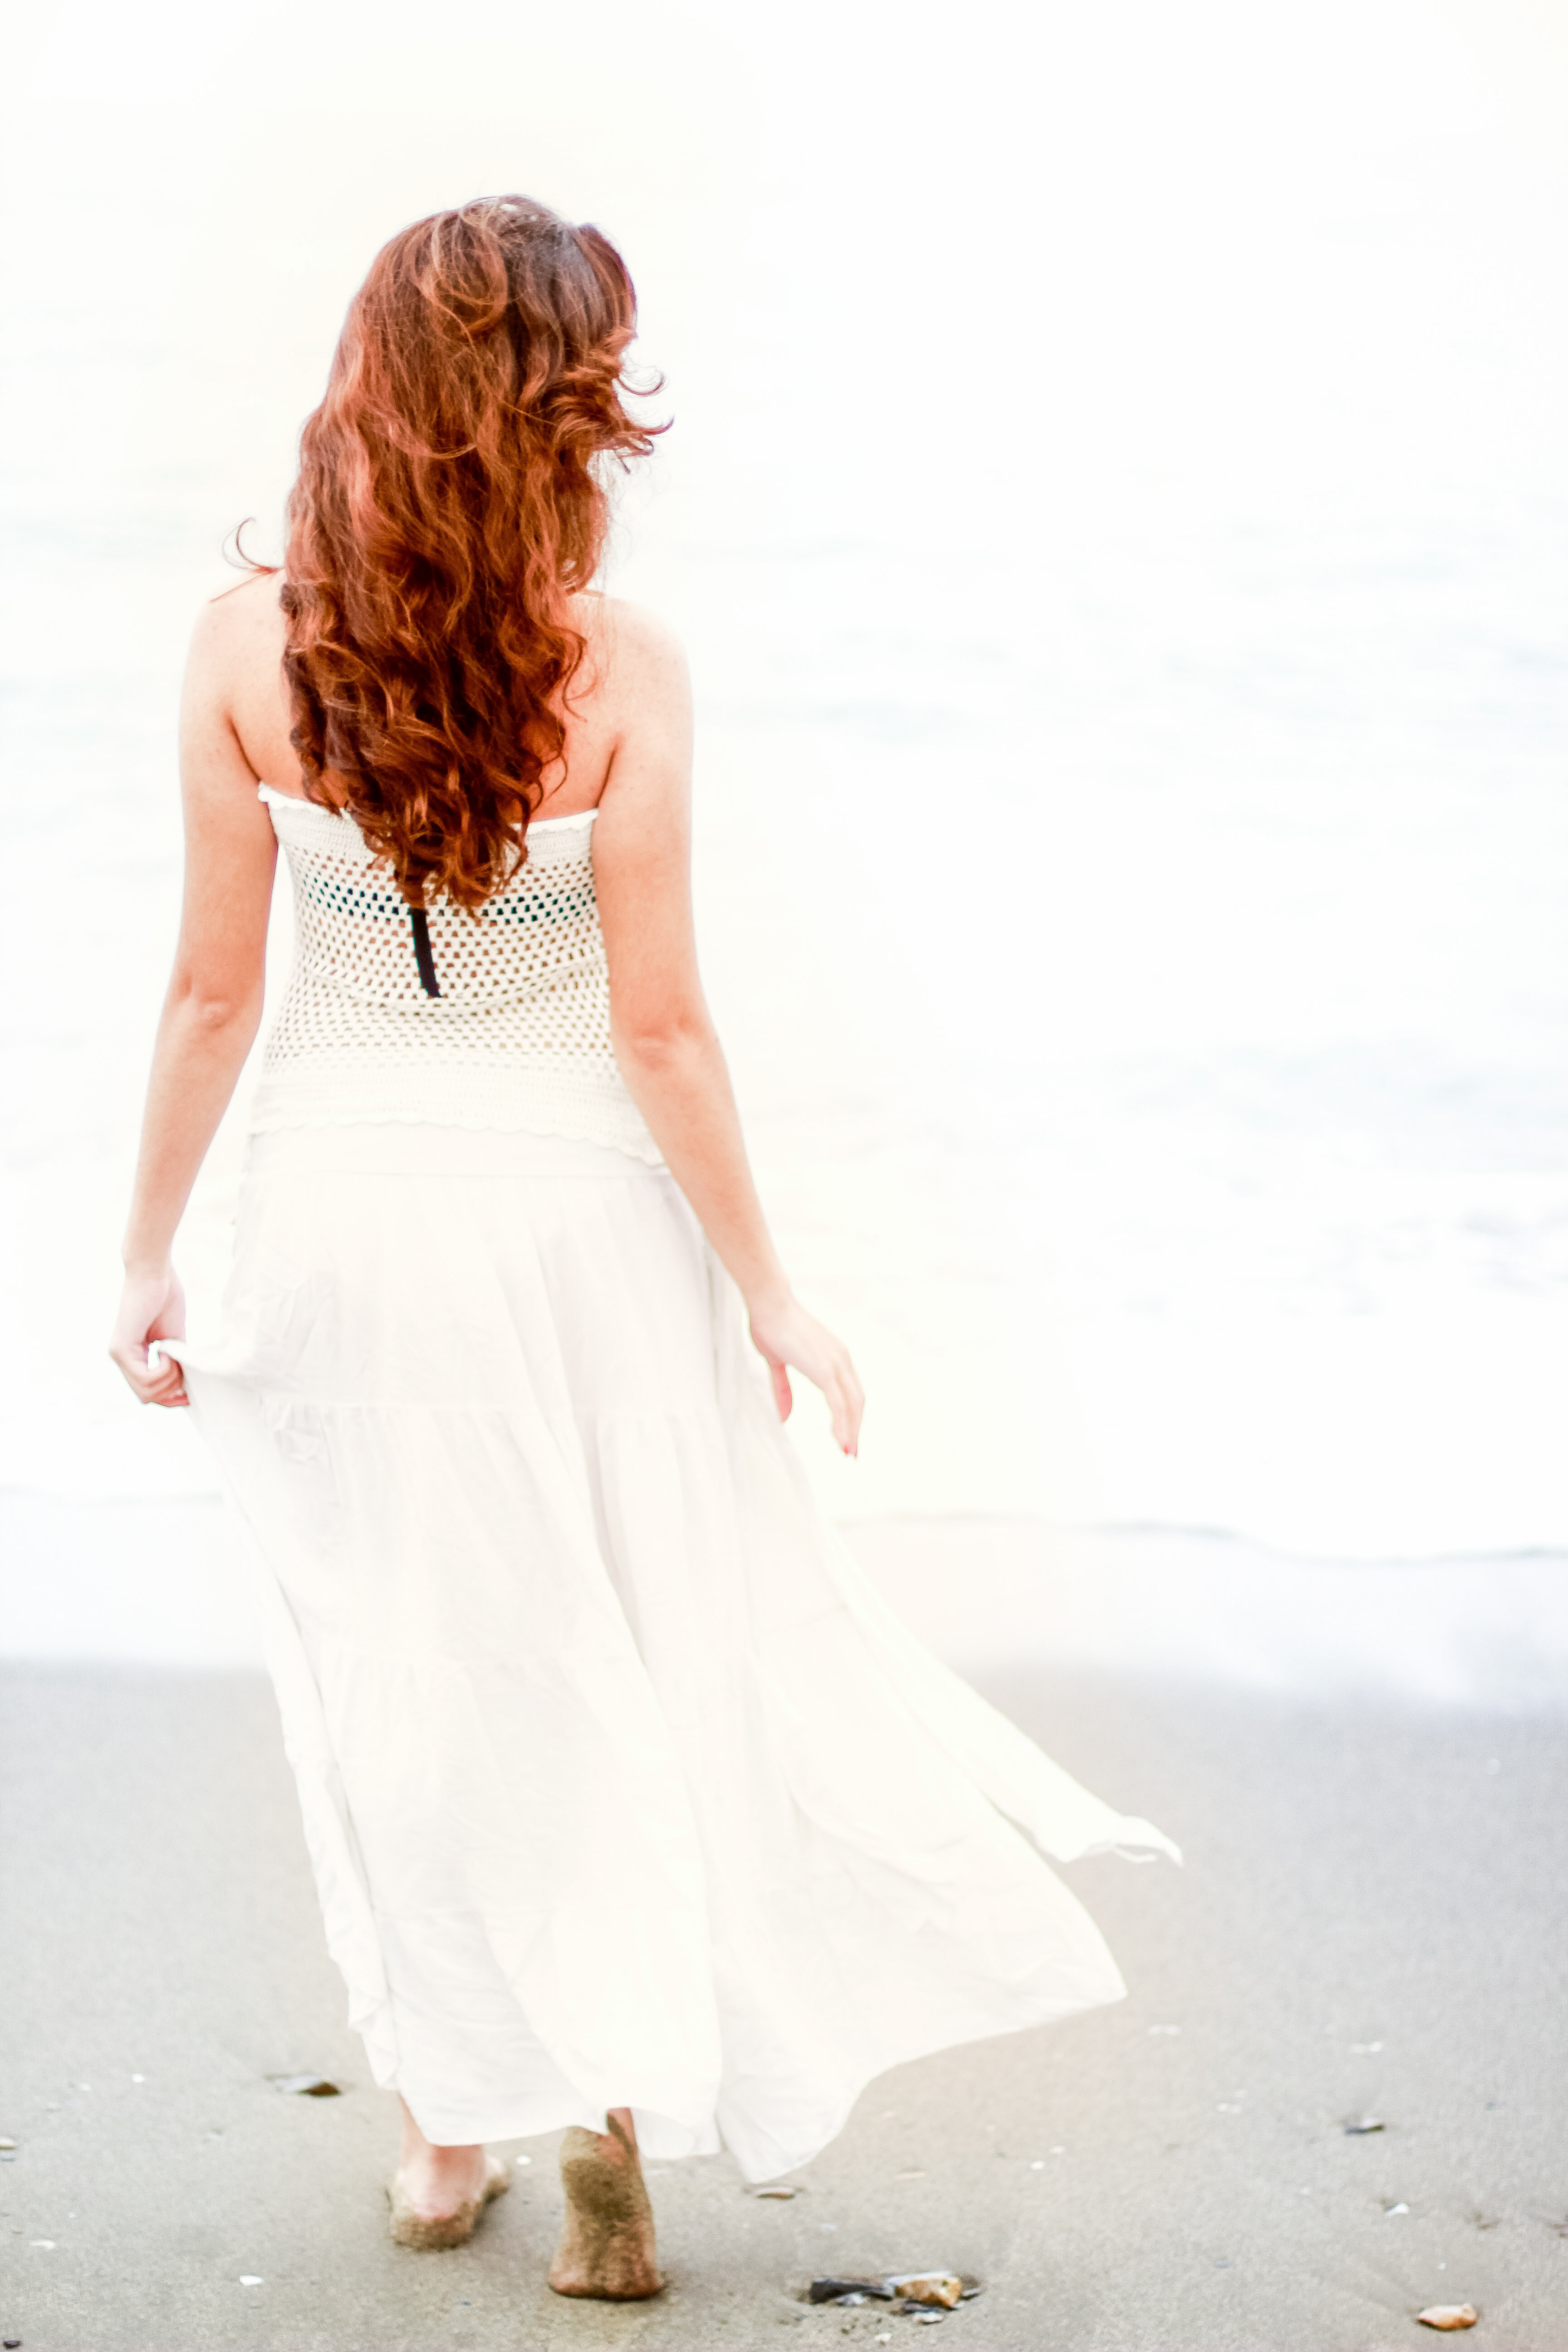
beach, sand, girl, woman, white, brunette, model, spring, fashion, clothing, wedding dress, bride, hairstyle, long hair, dress, gown, abdomen, photo shoot, bridal clothing